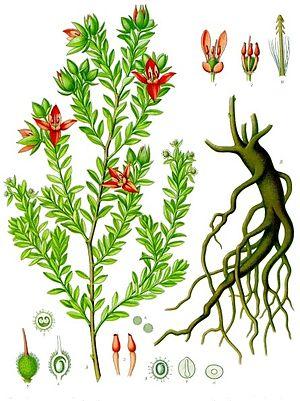
Le genre Krameria comprend une à deux douzaines d'espèces pérennes herbacées ou arbustives, à feuilles alternes, des régions tempérées à tropicales, originaires des Amériques.
La famille des Krameriaceae regroupe des plantes dicotylédones. Elle comprend une vingtaine d'espèces du genre Krameria.
Zygophyllales est un ordre végétal introduit par le Angiosperm Phylogeny Website et contient les familles Krameriaceae et Zygophyllaceae. Ces deux familles étaient placées par la classification phylogénétique APG II à la base des Fabidées, c'est-à-dire sans ordre.